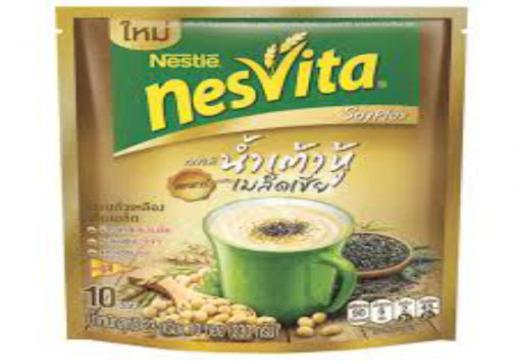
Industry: Food